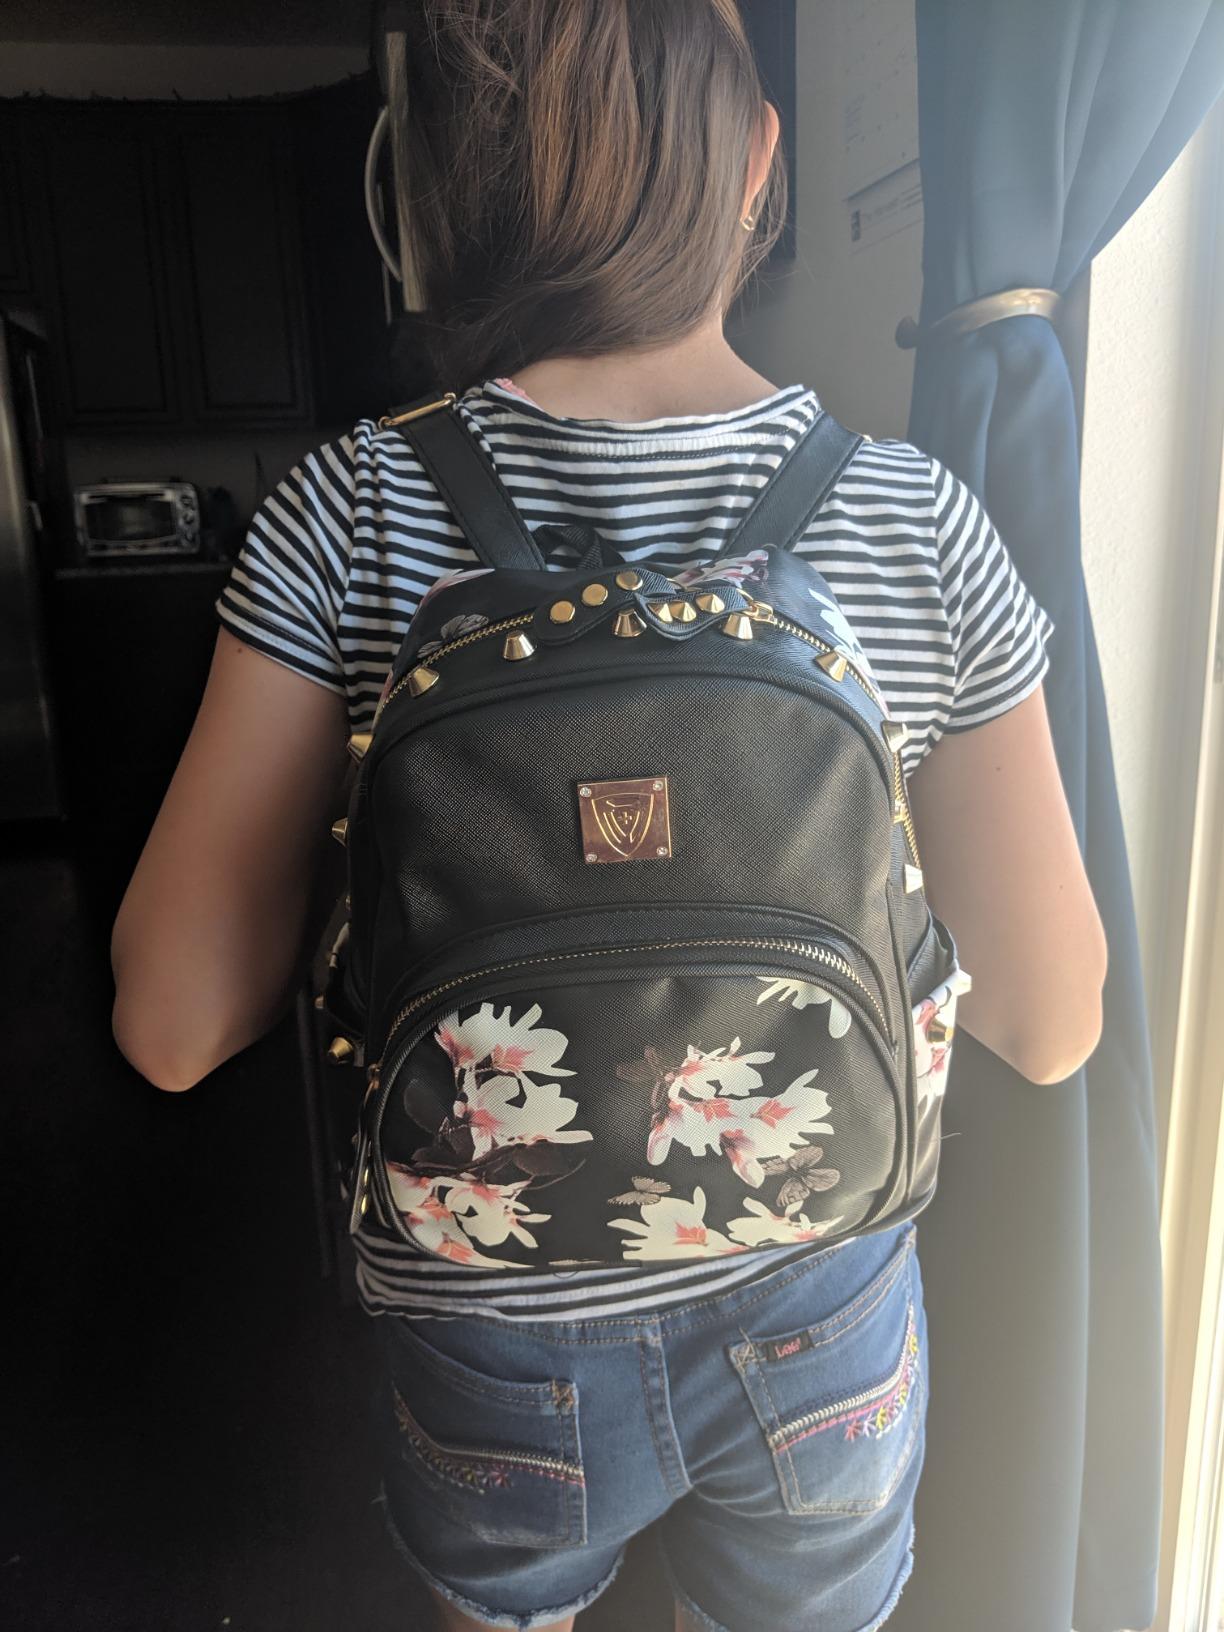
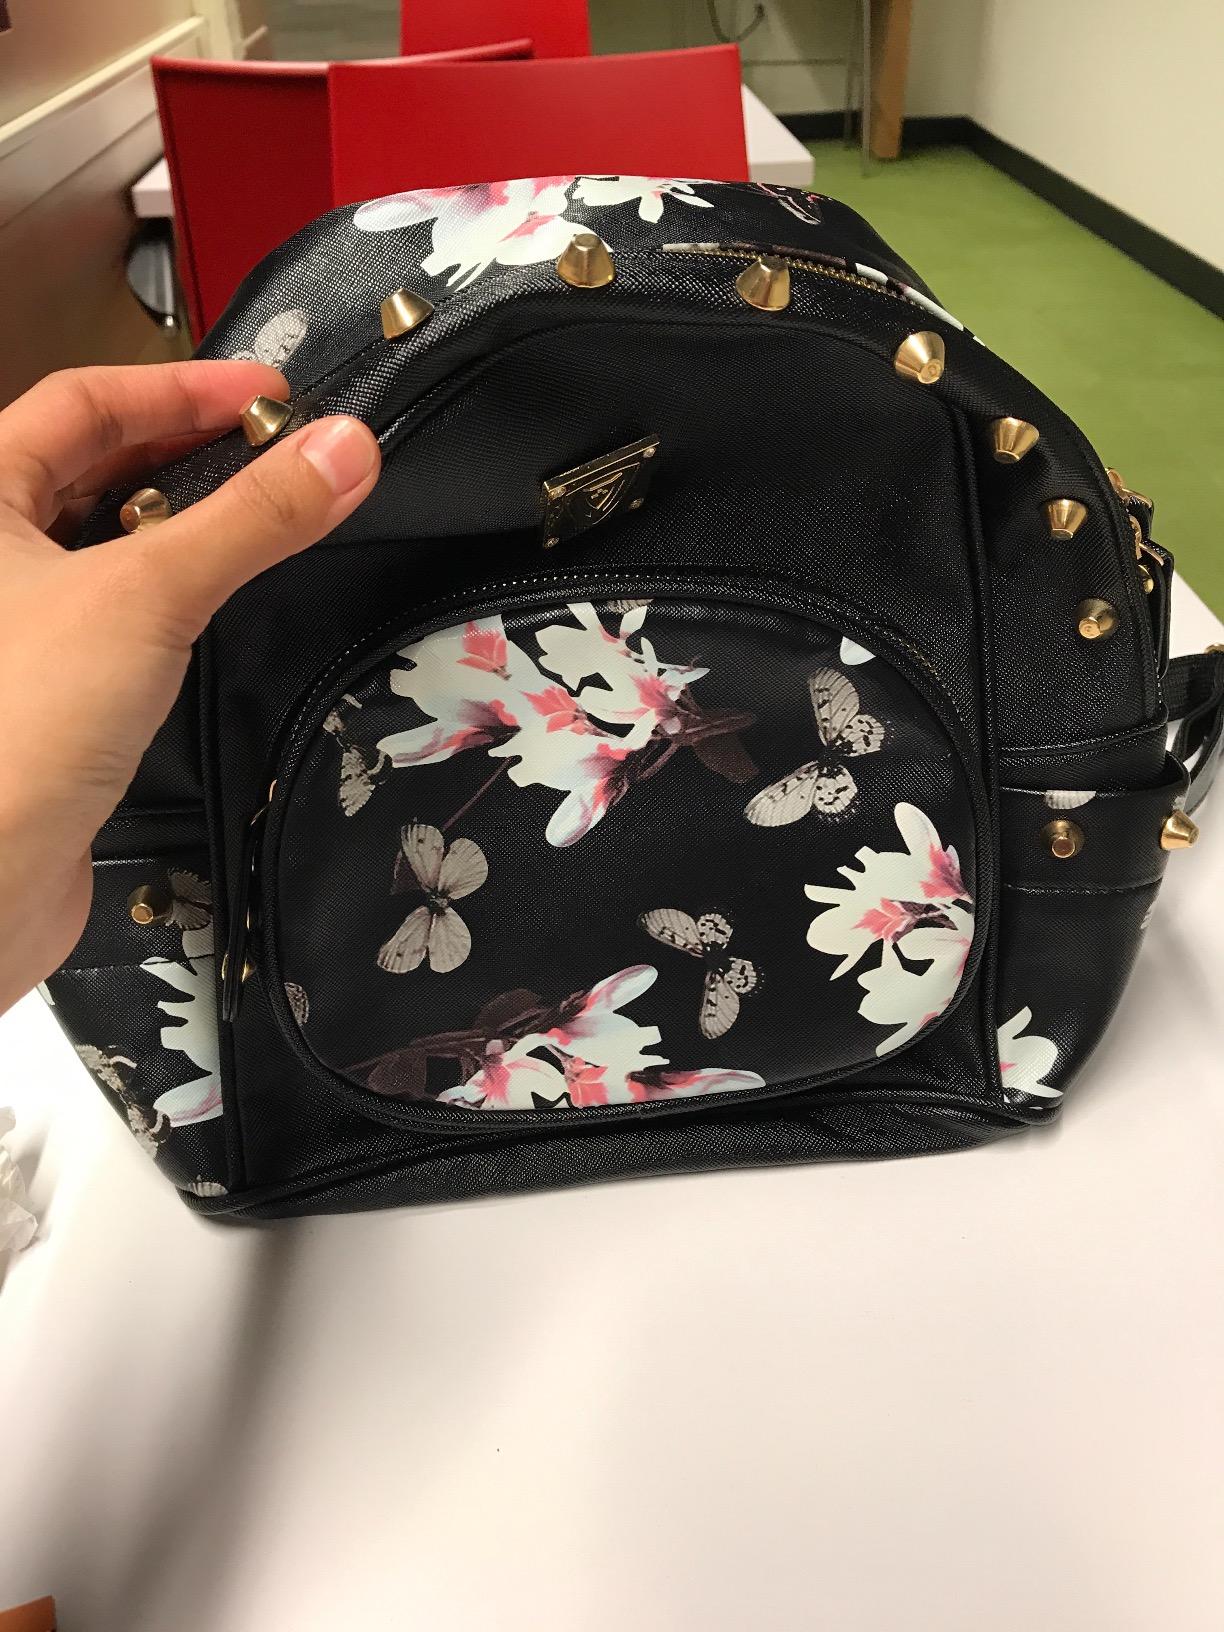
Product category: accessories_handbag
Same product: yes